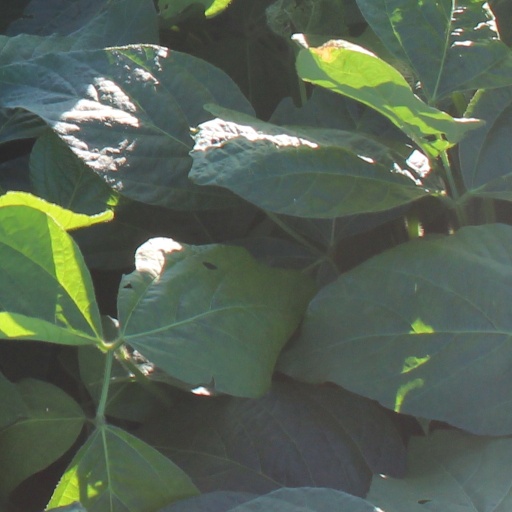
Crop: soybean